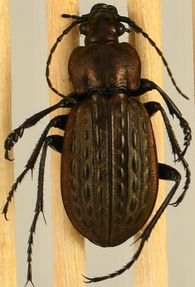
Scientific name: Carabus maeander
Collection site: Woodworth Site (WOOD), plot WOOD_023